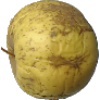
Label: Apple Golden 1